Small mammals of Yellowstone National Park

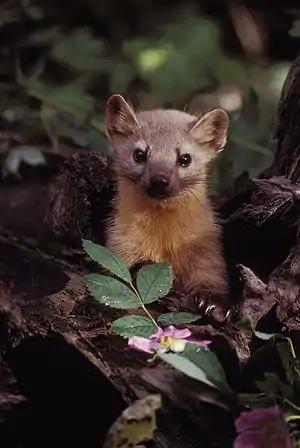
Pacific marten

There are at least 50 small mammal species known to occur in Yellowstone National Park.